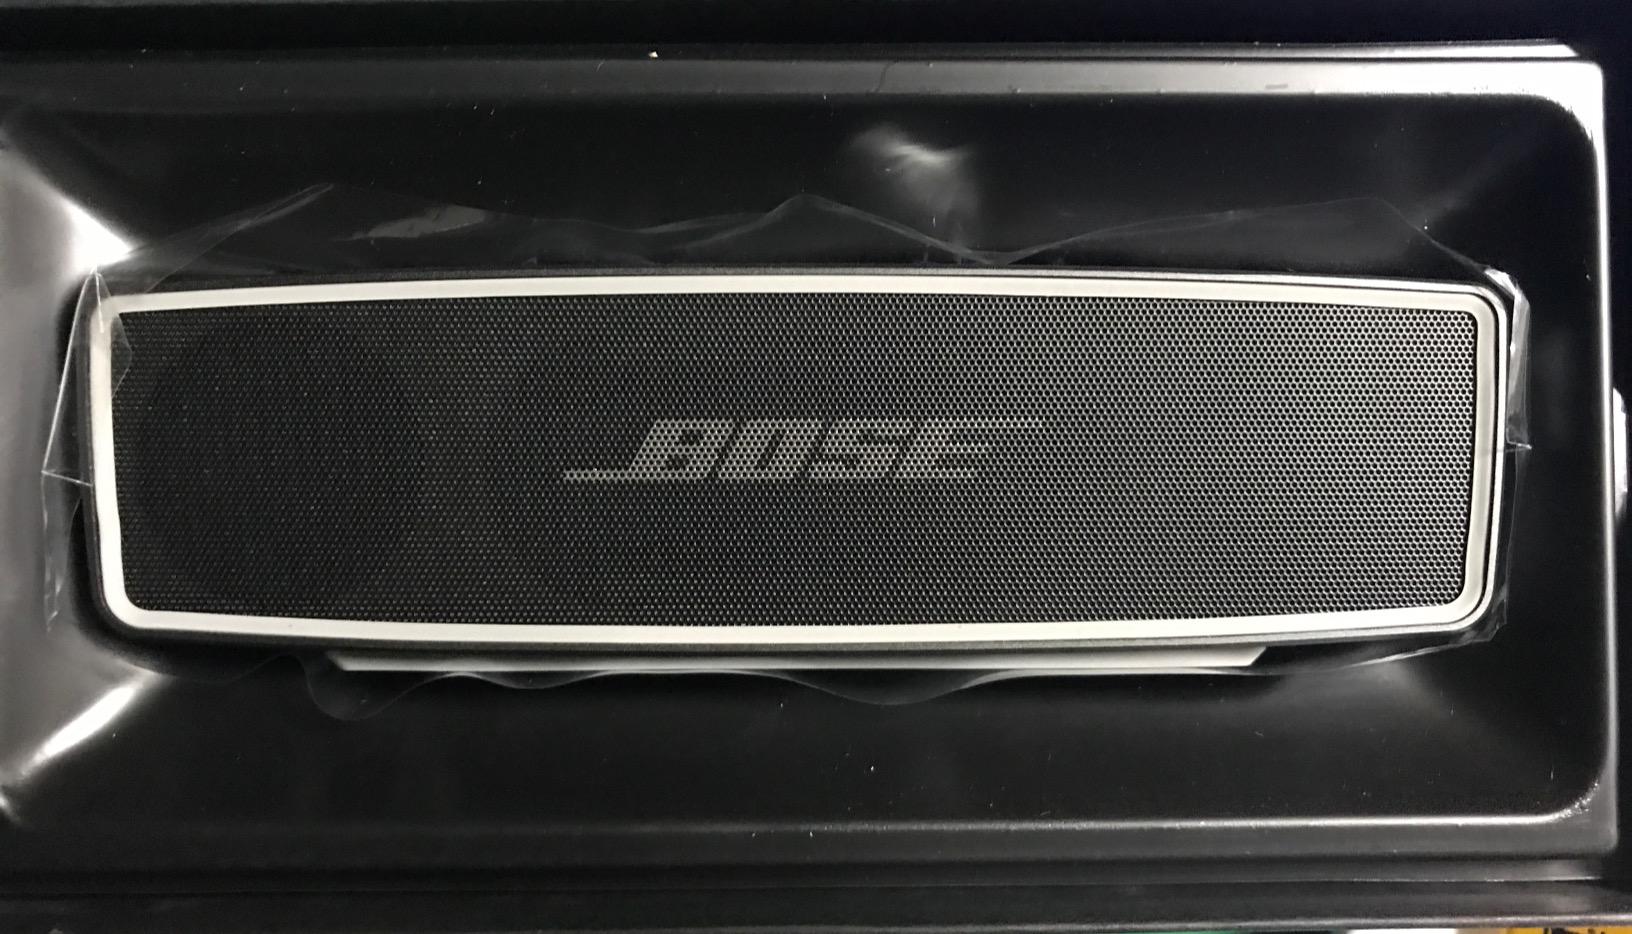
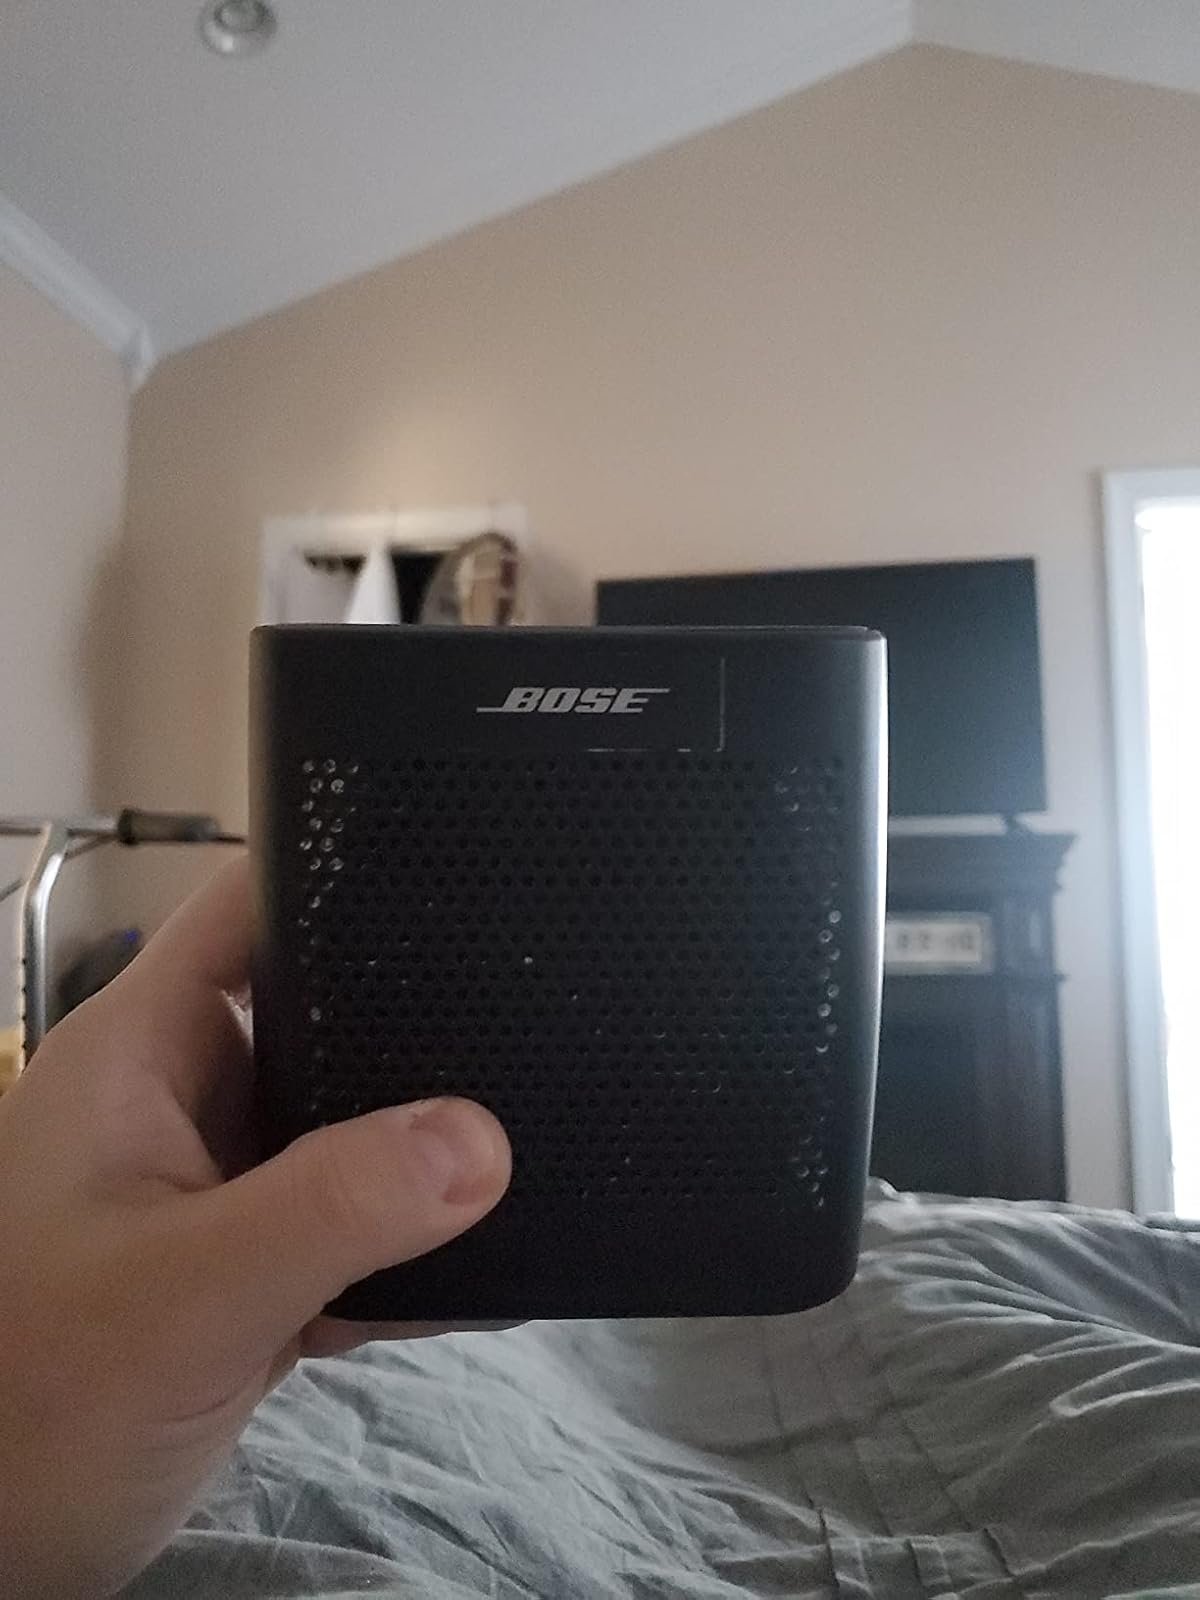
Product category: speaker
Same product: no